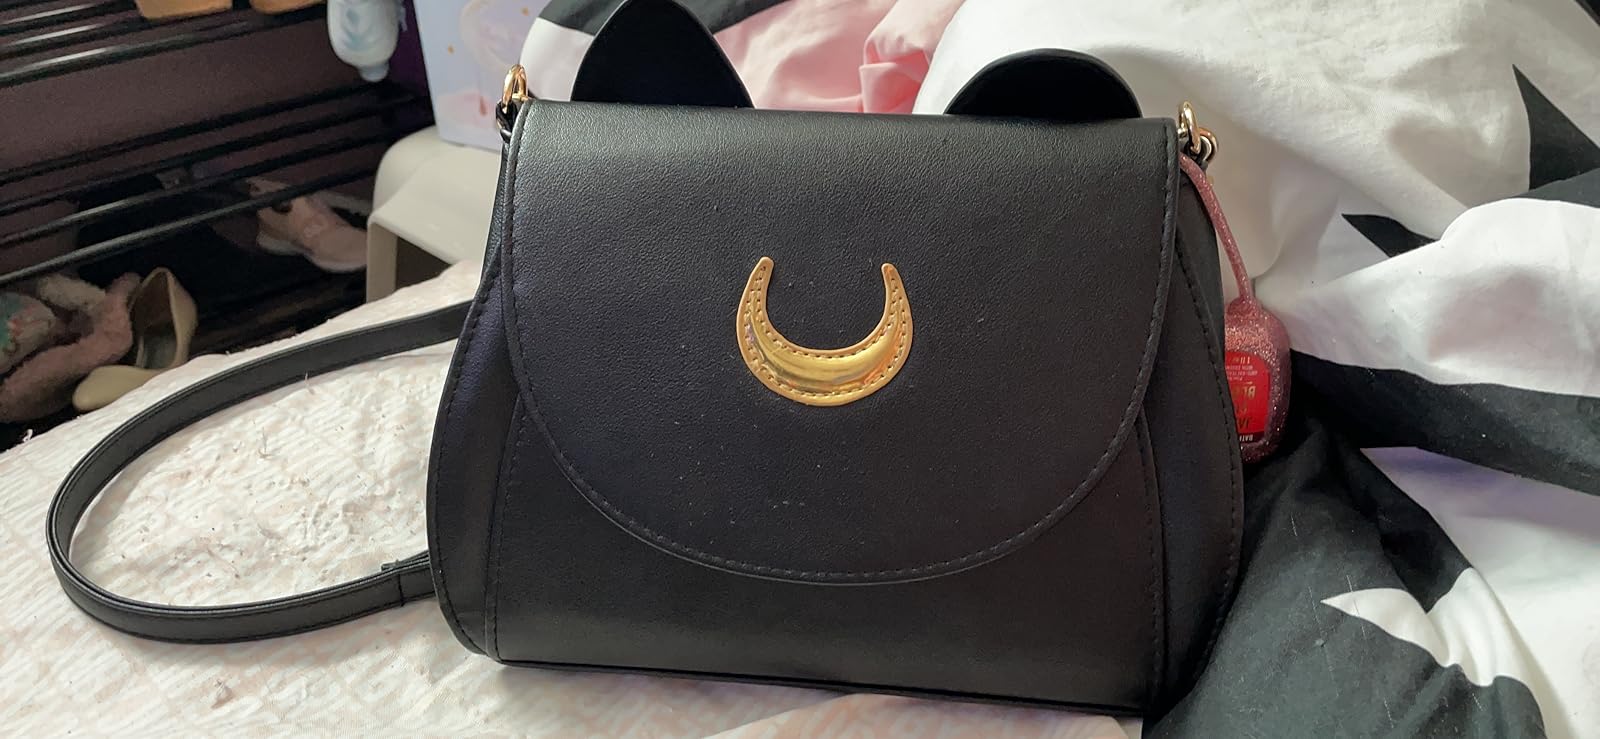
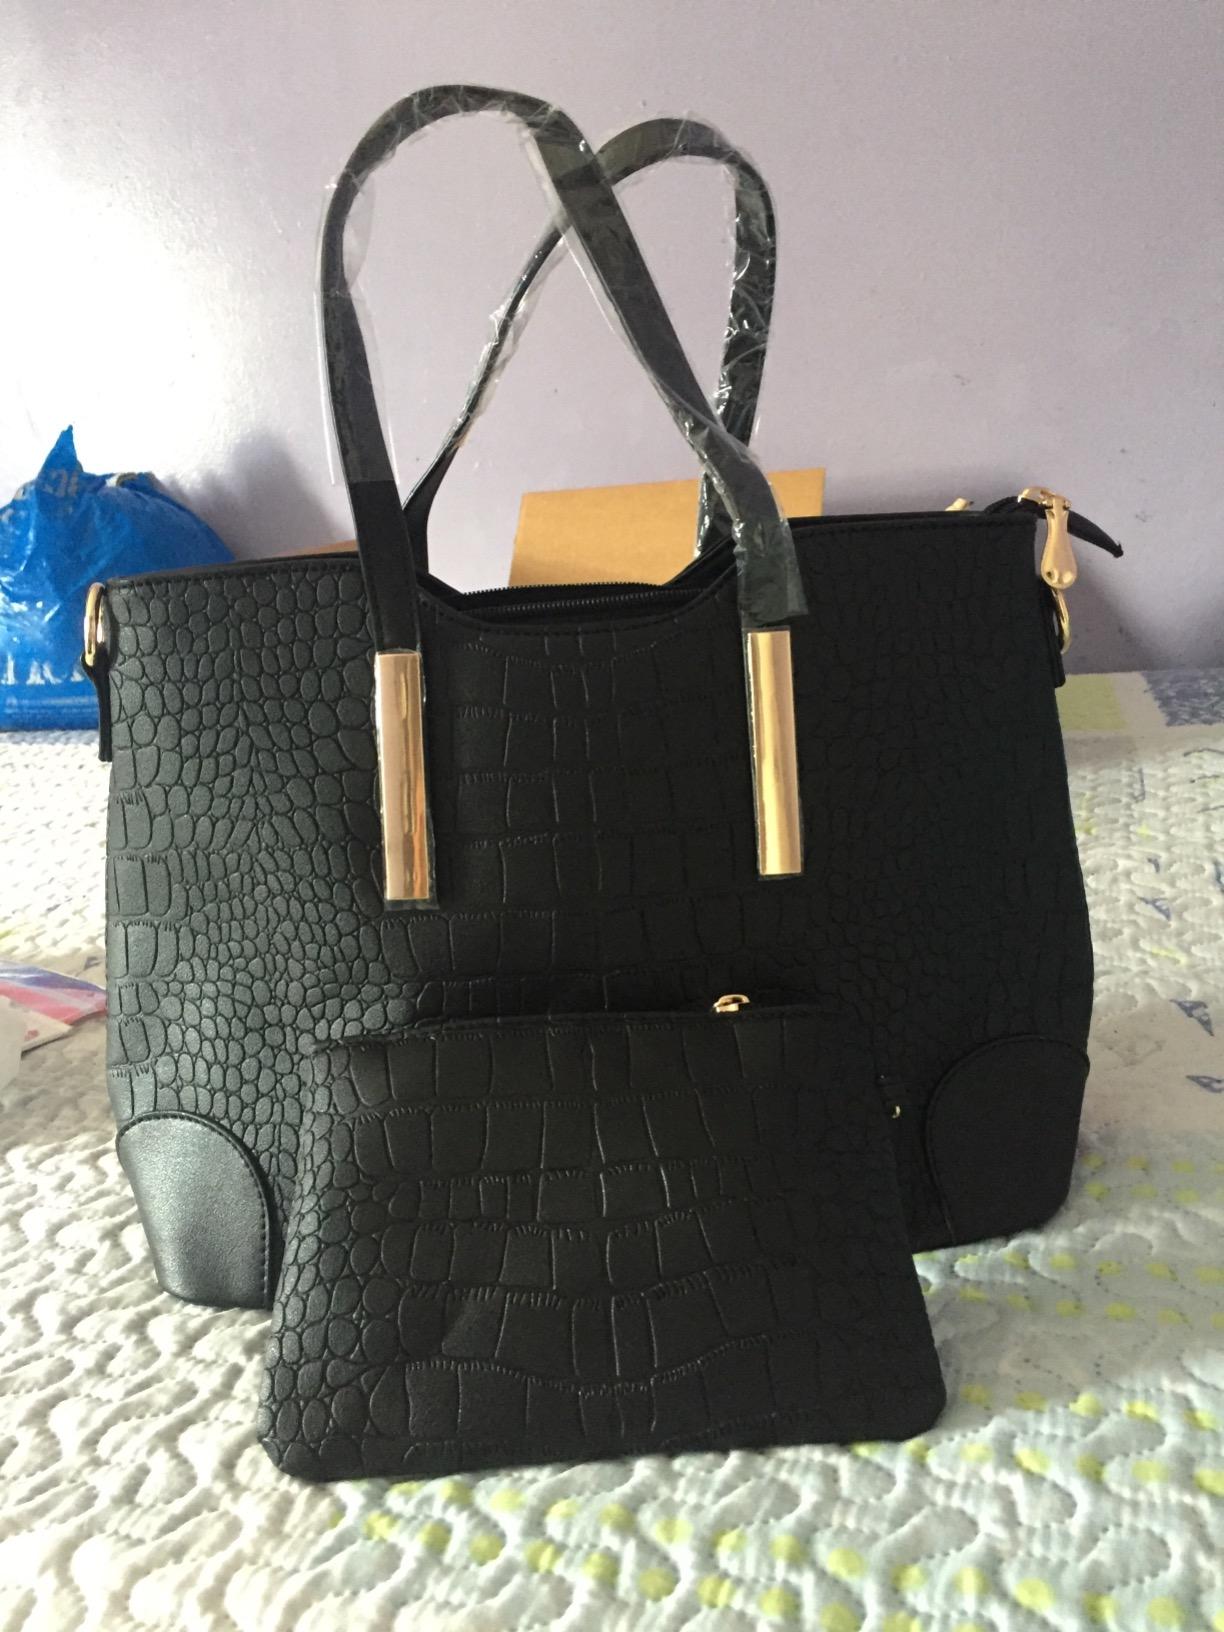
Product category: accessories_handbag
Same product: no